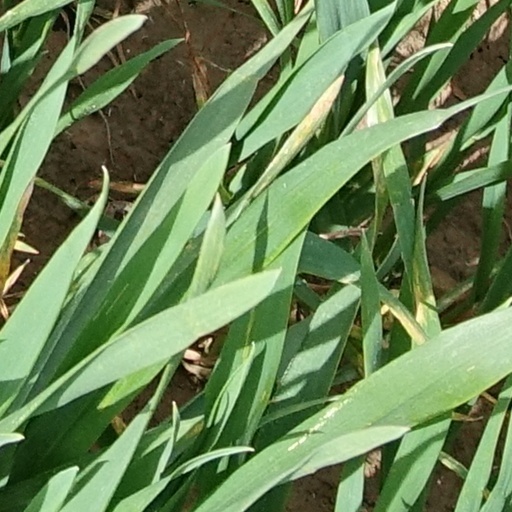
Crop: wheat